Thomas Picton

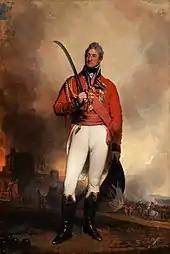
Picton painted by Martin Archer Shee

In 1810, at Wellington's request, Picton was appointed to command a division in Spain. Wellington recalled that he had been recommended by General Miranda, who considered him "extremely clever", but also did not trust him, because "he has so much vanity that if you sent him out to the Caraccas or the West India Islands, he would attempt to become the prince of them". Wellington commented when he met Picton,